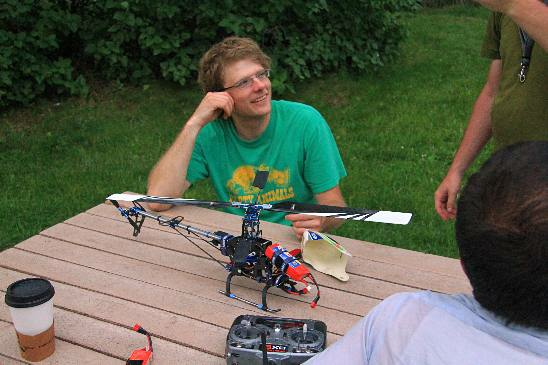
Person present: Yes